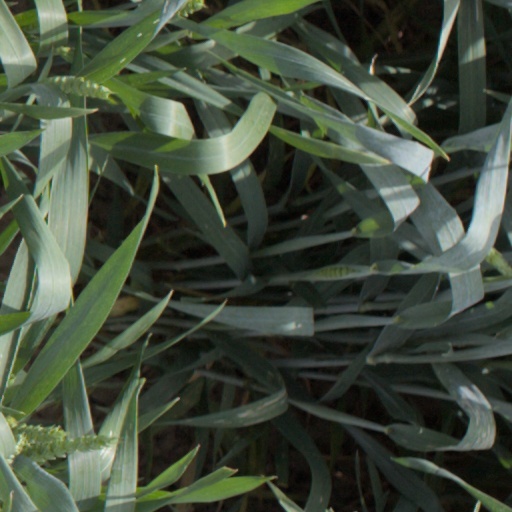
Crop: wheat